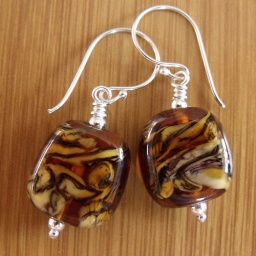
handmade glass beads by ME!, sterling silver